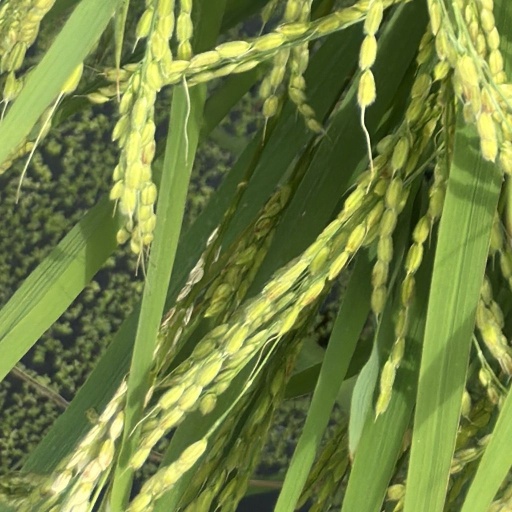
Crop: rice